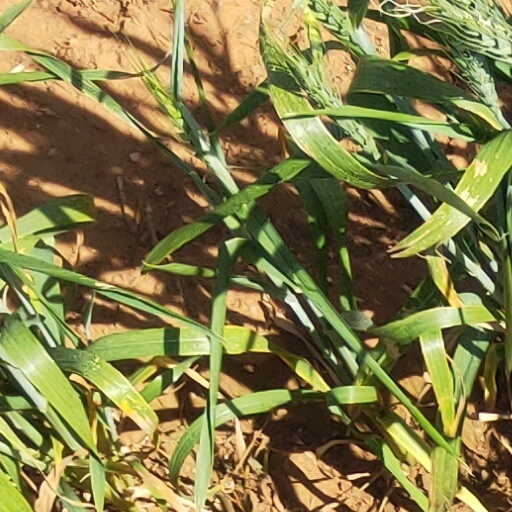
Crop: wheat